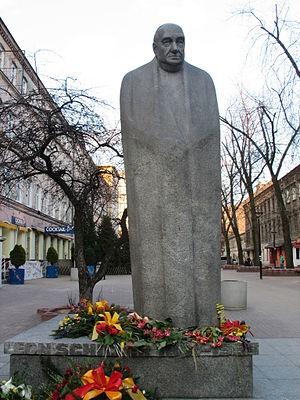
Leon Schiller né Leon Jerzy Schiller de Schildenfeld le 14 mars 1887 à Cracovie et mort le 25 mars 1954 à Varsovie, dramaturge, essayiste, metteur en scène, critique, compositeur et historien du théâtre polonais. Il est considéré comme le plus grand des hommes de théâtre polonais au XXe siècle.